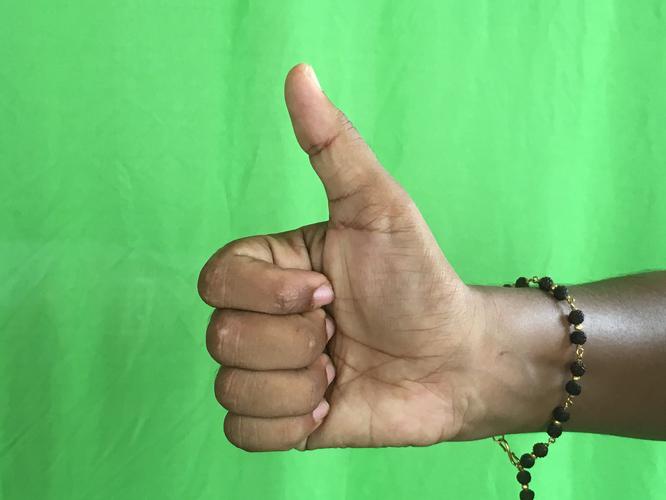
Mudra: Sikharam
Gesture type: single_hand